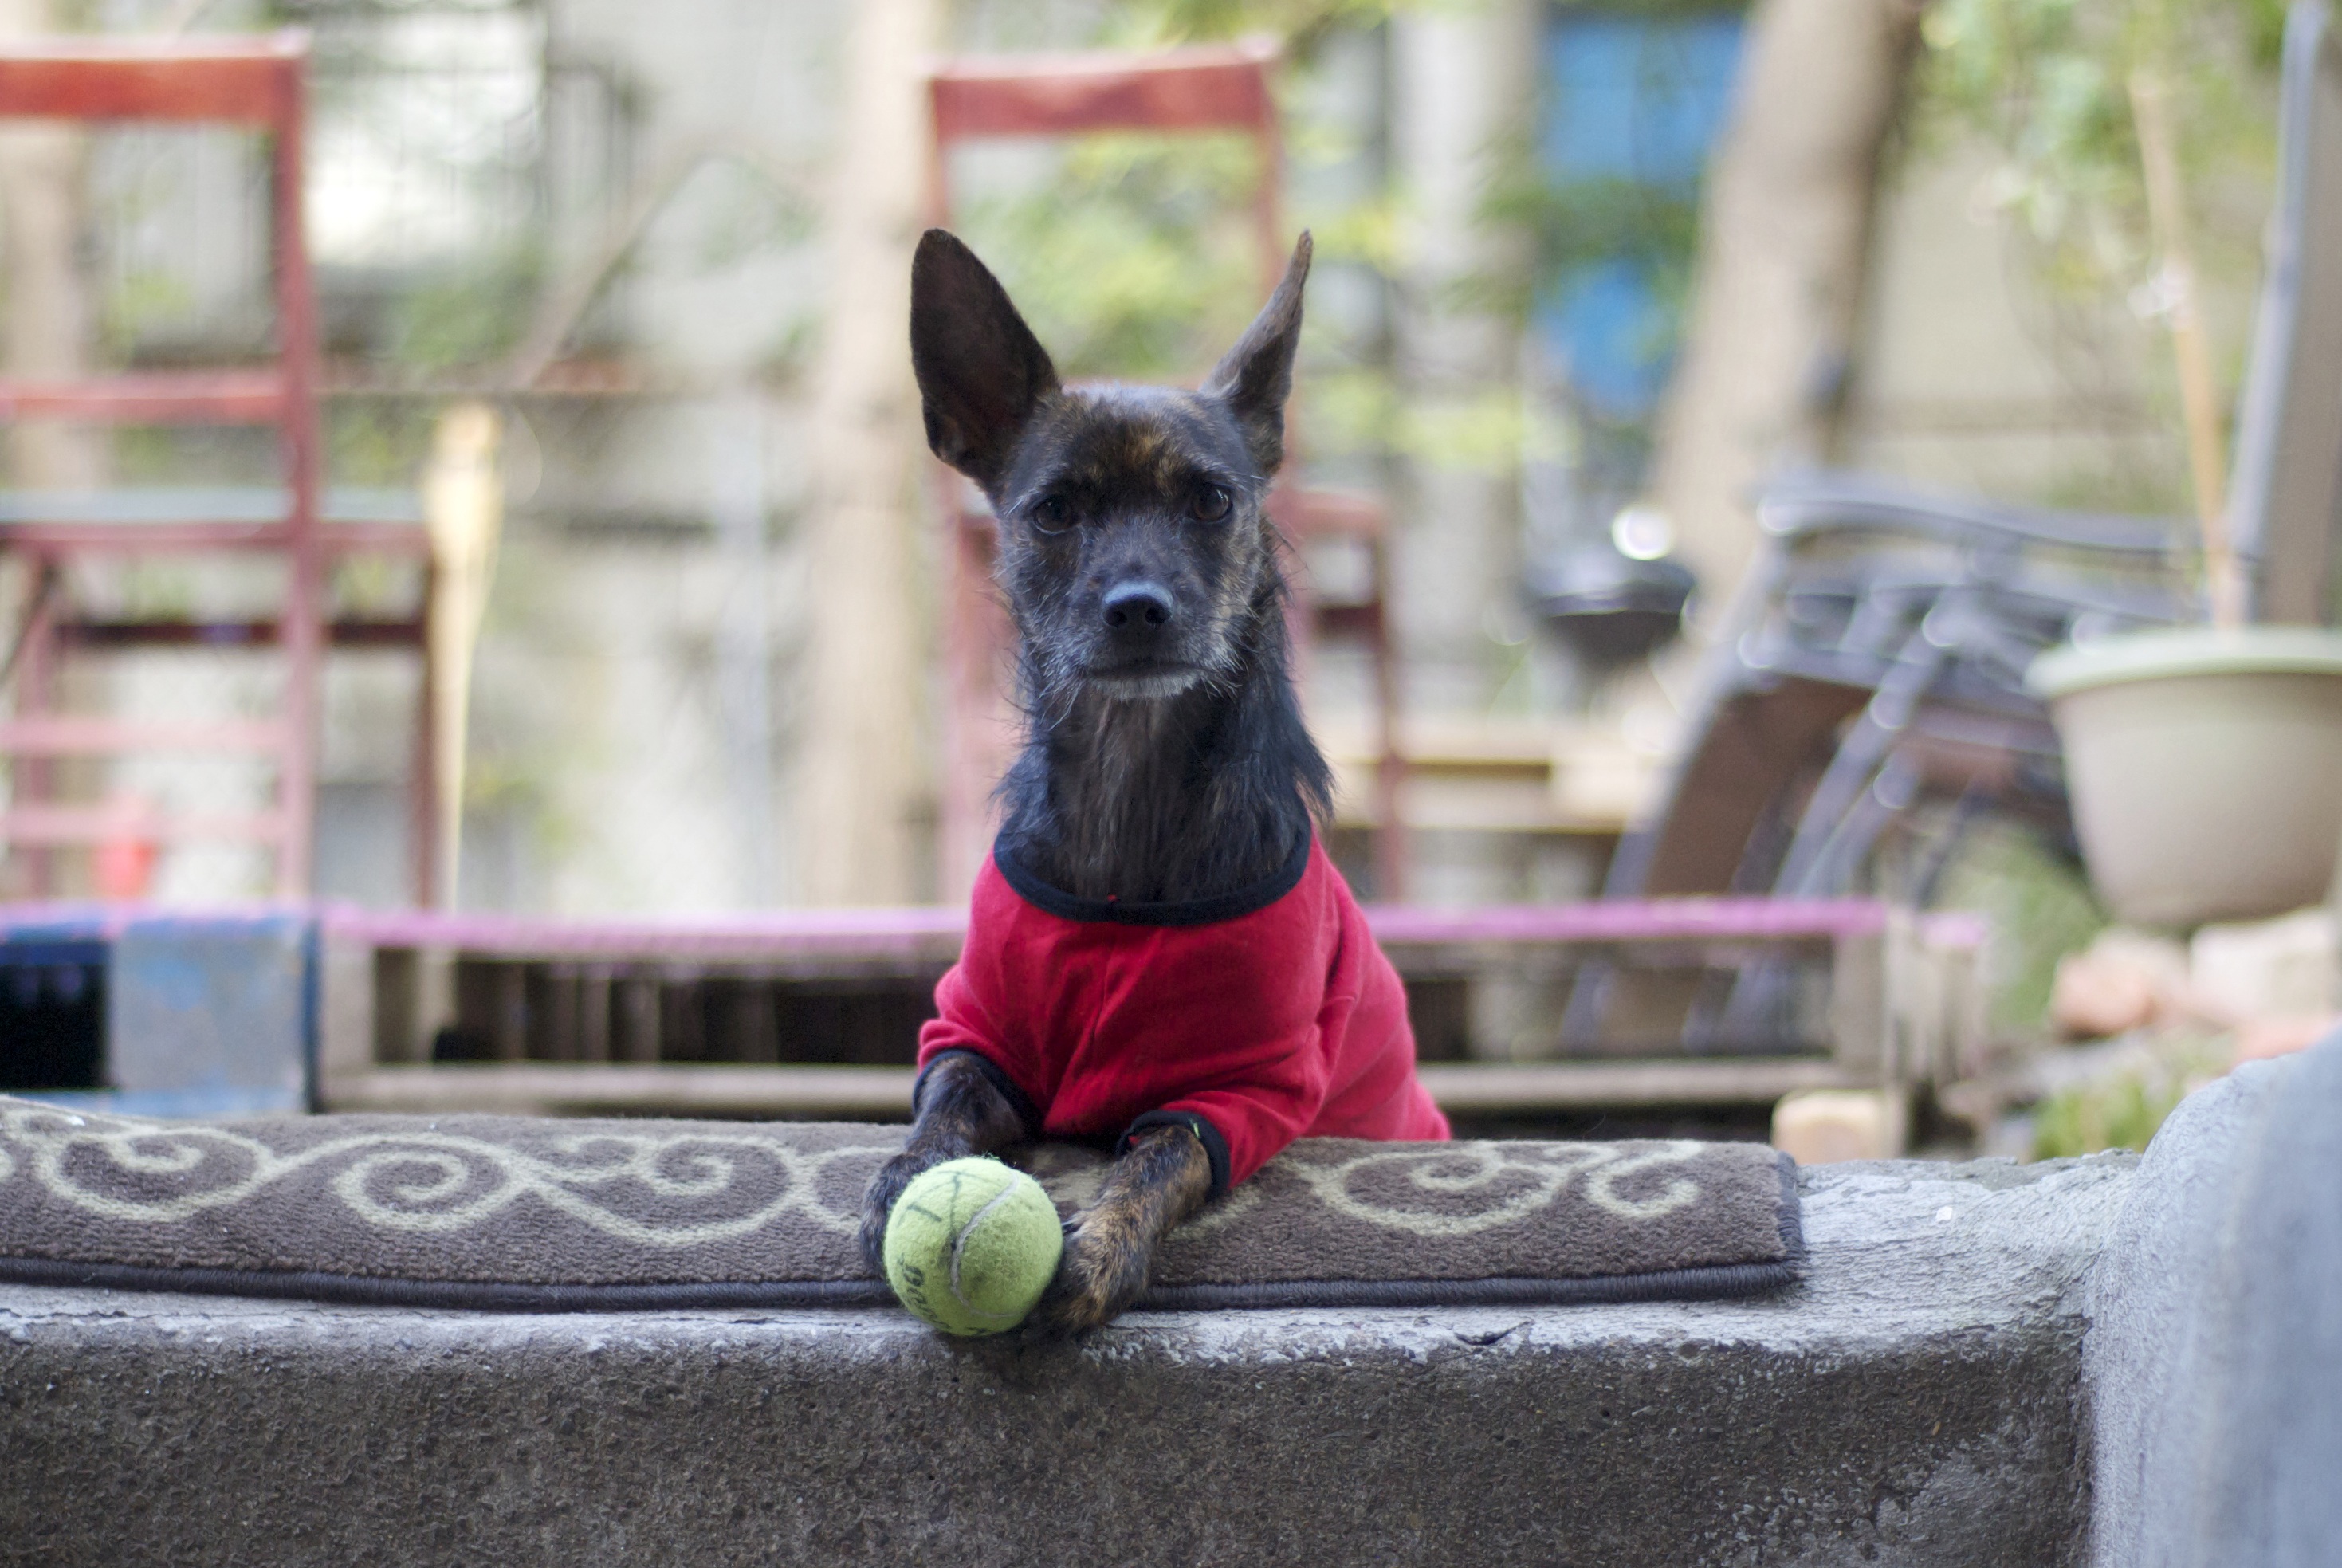
dog, mammal, dog like mammal